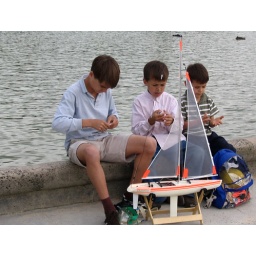
People sail boats in the large pond. These three brothers were so cute!